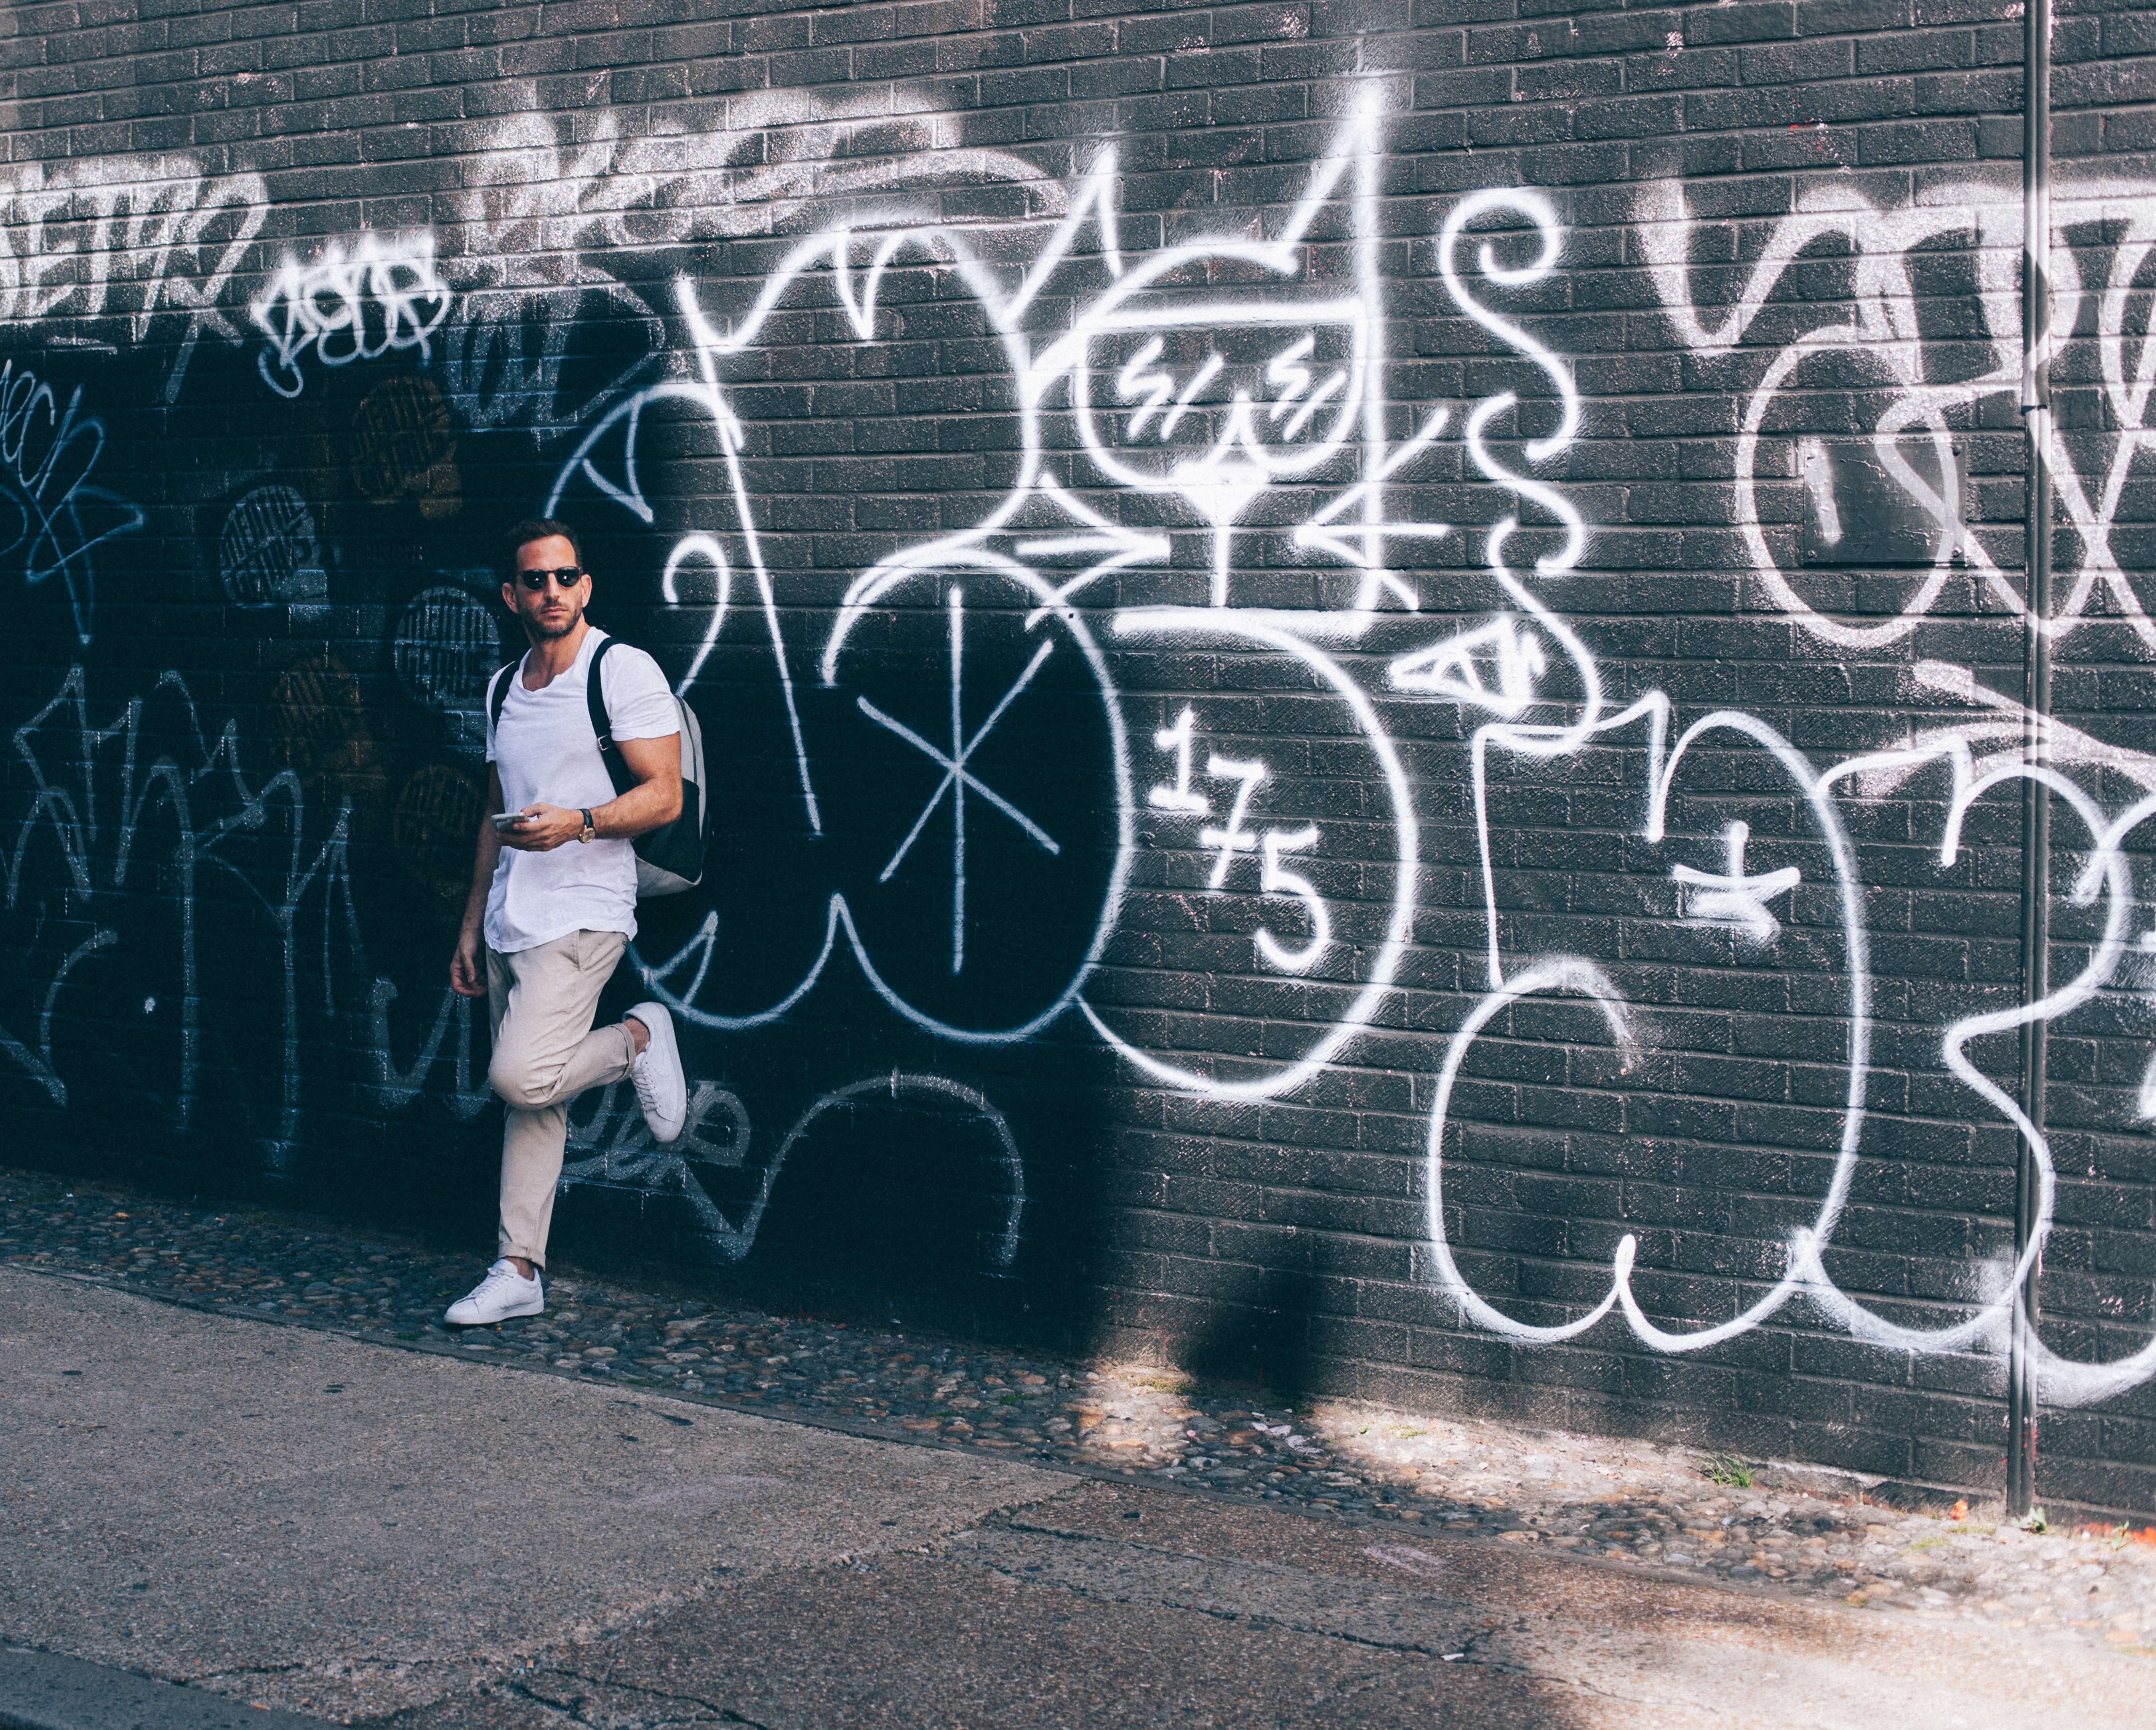
man, wall, male, guy, graffiti, art